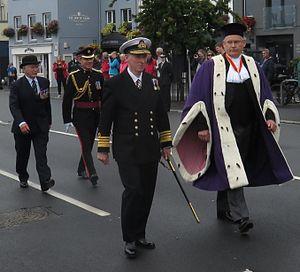
Le lieutenant-gouverneur de Guernesey est le représentant du monarque britannique dans le bailliage de Guernesey, dépendance de la Couronne britannique. Le rôle du lieutenant-gouverneur est d'agir comme le de facto chef de l'État à Guernesey et d'assurer la liaison entre les gouvernements de Guernesey et du Royaume-Uni. Le titulaire de ce poste est également automatiquement membre des États de Guernesey, mais ne peut pas voter et, par convention, parle à la Chambre lors de sa nomination et de son départ. Ses fonctions sont essentiellement diplomatiques et cérémonielles.